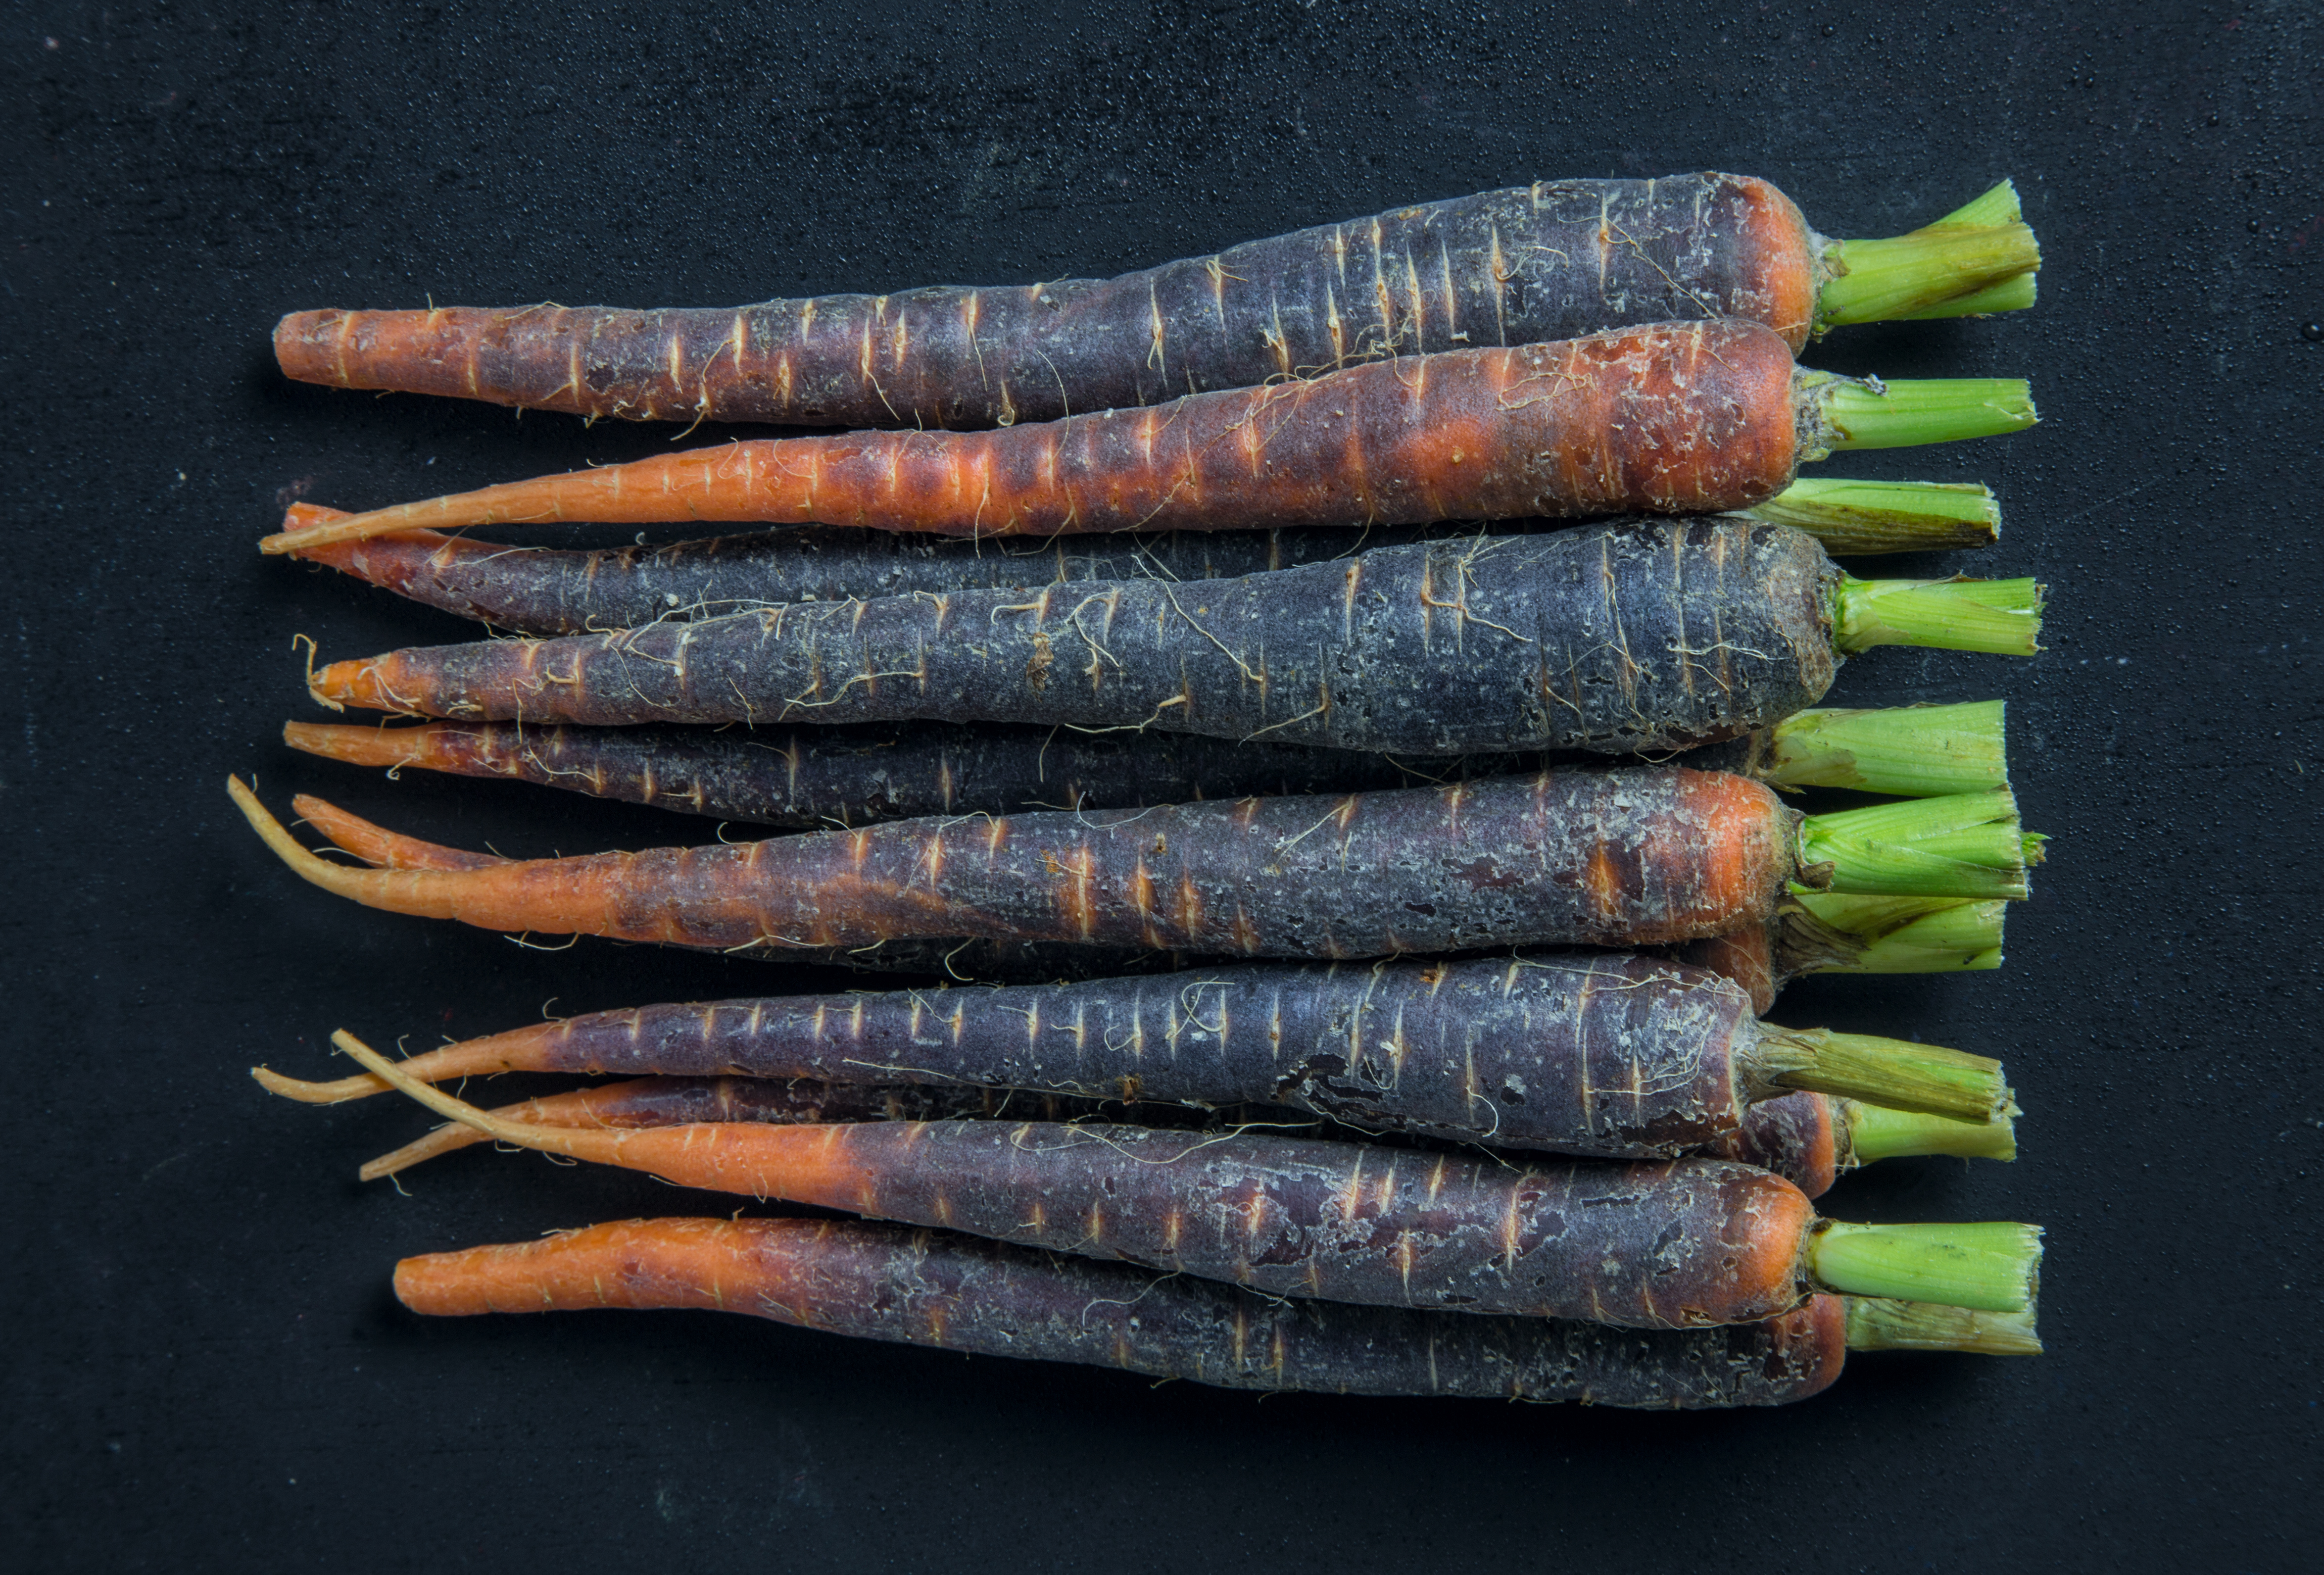
texture, image, photo, pattern, colorful, vintage, grungy, quarreler, artistic, template, geometric, music, carrots, carrot, parchment, berry, berries, thunder, welcome, health, vegetable, sexy, veggies, fruit, fruits, root vegetable, plant, food